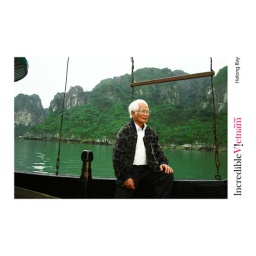
green mountains, blue water. Halong Bay is beautiful, but I must say, Guilin in China is more amazing